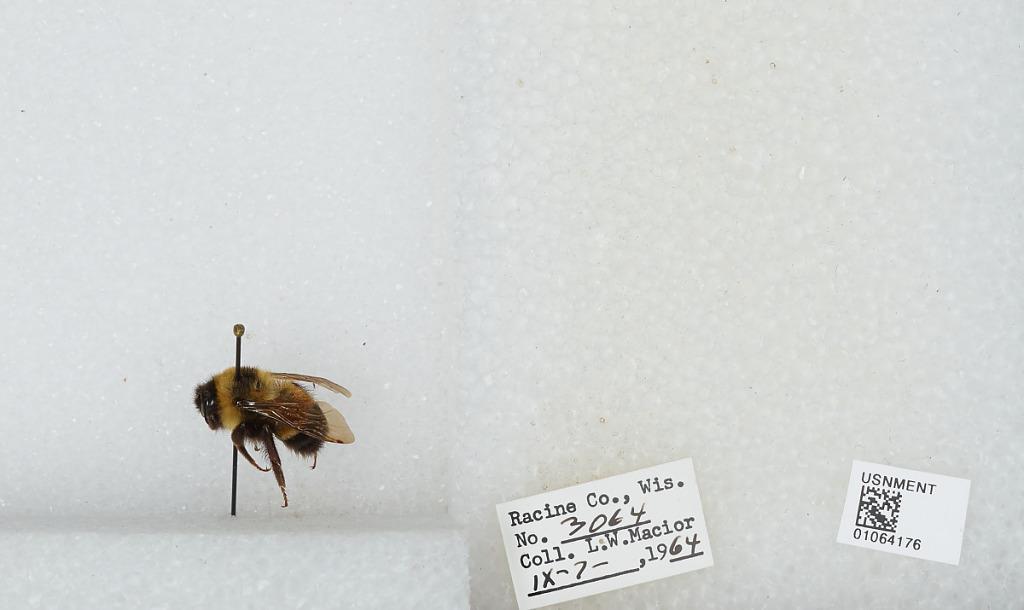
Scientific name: Bombus (Bombus) affinis Cresson
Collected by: L. Macior
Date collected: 1964-9-7
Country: United States
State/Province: Wisconsin
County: Racine
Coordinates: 42.78, -87.76